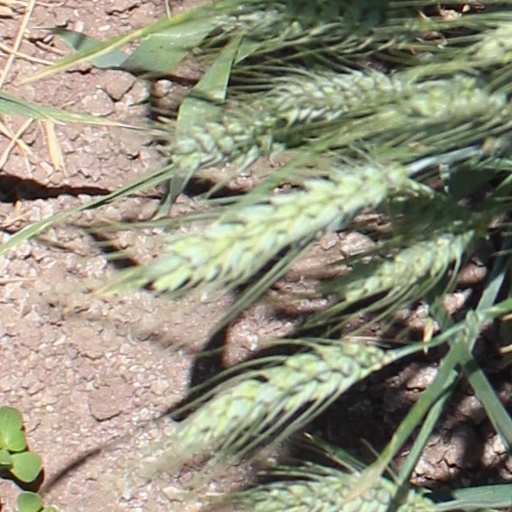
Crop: wheat